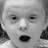
Emotion: surprise